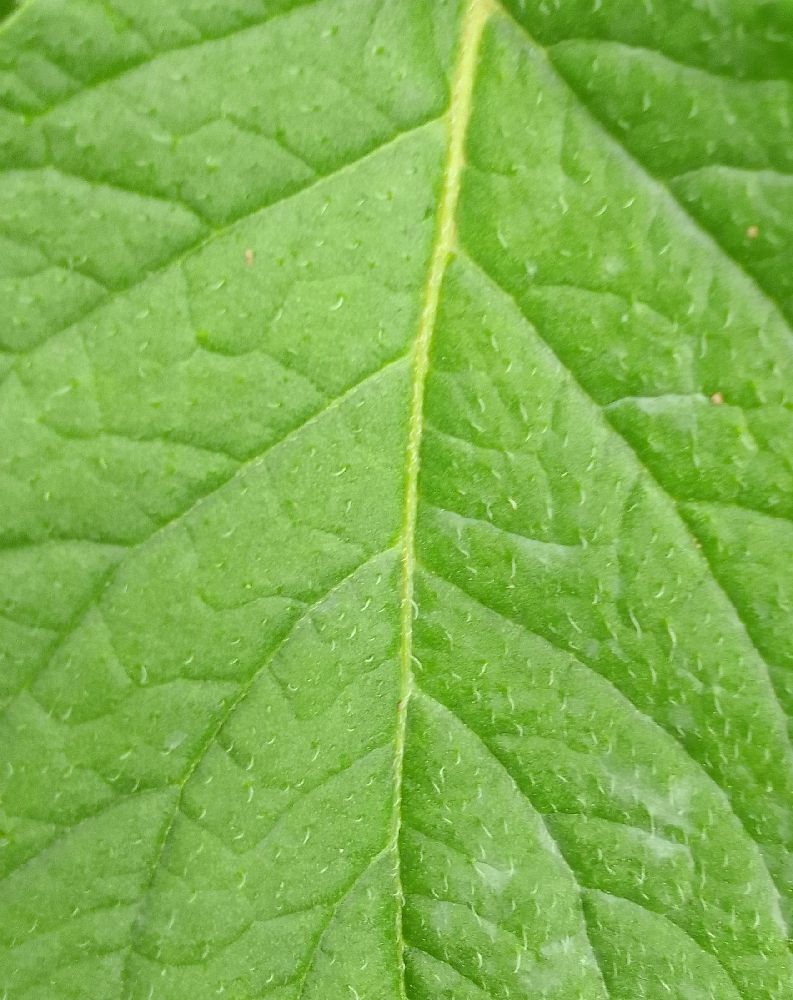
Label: Healthy